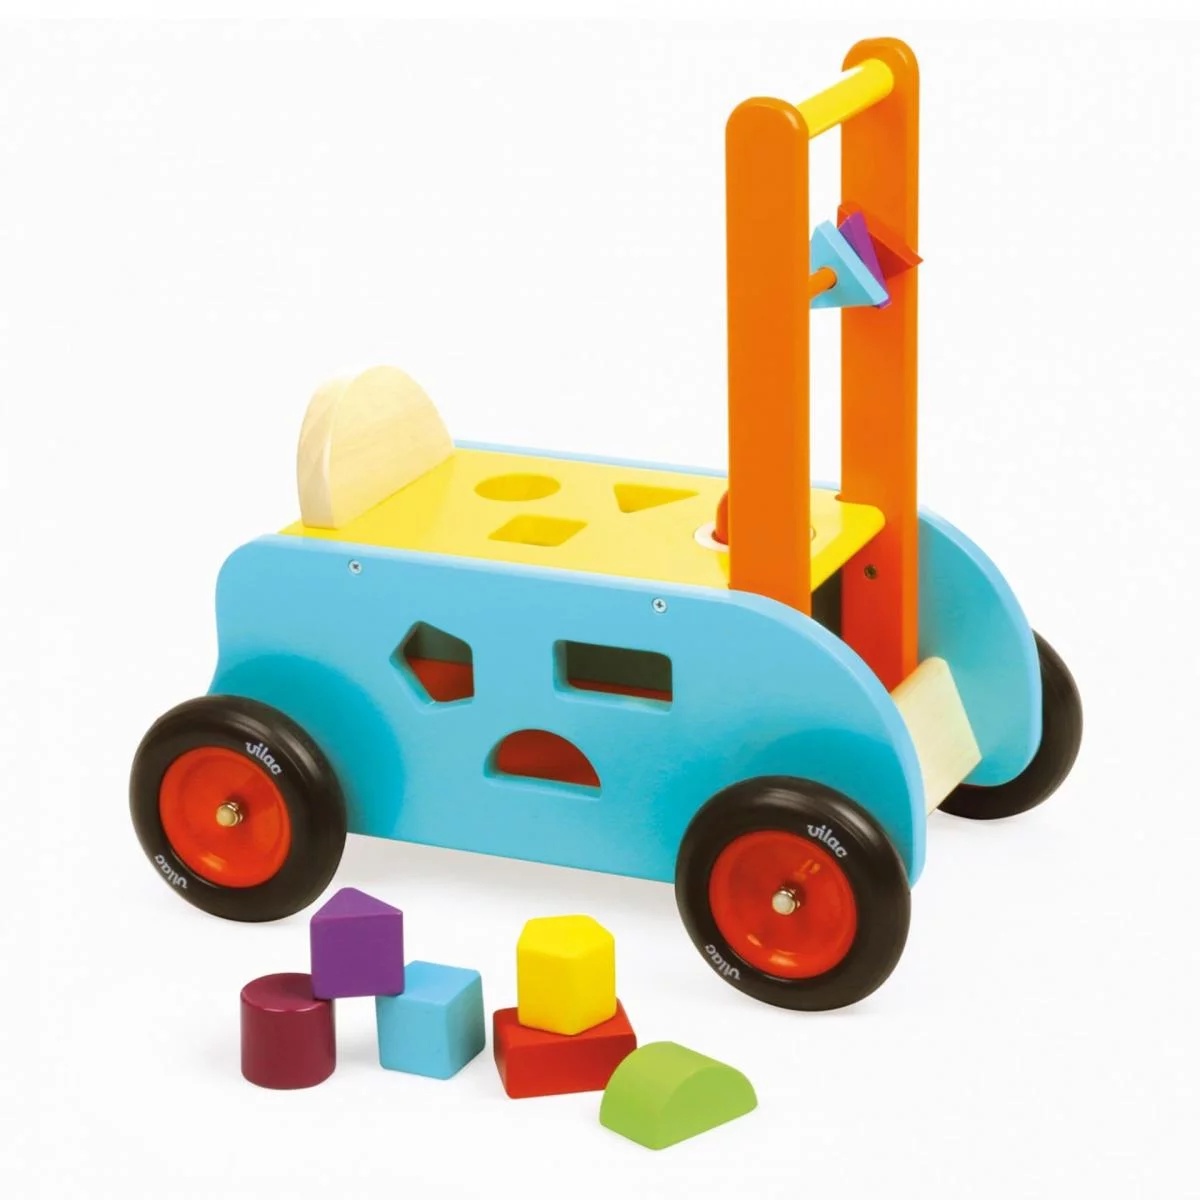
Vilac 3 in 1 Push Along Trolley
Walker with colourful shape sorter Encourages coordination and interaction Adult assembly required Item dimensions: 42 x 27 x 42cm Suitable for: 12 months + The 3-in-1 Multi Activity push along trolley from Vilac allows your little one to have fun riding, pushing, honking and playing with its many features. Great for baby’s development, this walker boosts confidence and encourages coordination and interaction, it is sturdy and colourful and made of chunky wood making it hard wearing. The wooden push along trolley walker comes with an array or colourful wooden shapes to explore and fit into the shape sorter, a fun and functional horn to press and triangle wooden pieces to slide along the handle area. The patterned rollers on one side encourage baby to explore and roll while the thick black plastic wheels and solid wooden handle provide support for your little one as they learn to walk.
Brand: Vilac
Category: Baby & Toddler > Baby Toys & Activity Equipment > Baby Walkers & Entertainers > Baby Walkers